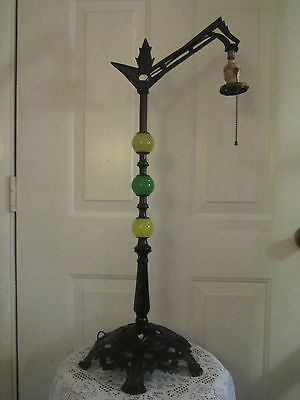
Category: table